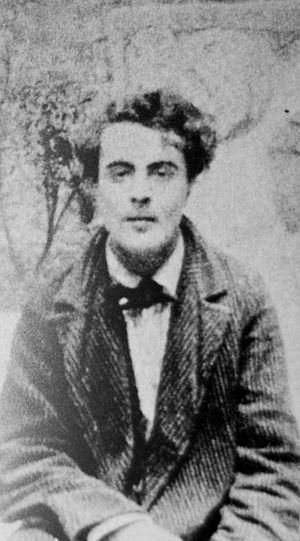
Amedeo Clemente Modigliani, né le 12 juillet 1884 à Livourne et mort le 24 janvier 1920 à Paris, est un peintre et sculpteur italien rattaché à l'École de Paris.
Amedeo Clemente Modigliani, né le 12 juillet 1884 à Livourne et mort le 24 janvier 1920 à Paris, est un peintre et sculpteur italien rattaché à l'École de Paris.
Chaïm Soutine est un peintre juif russe émigré en France, né en 1893 ou 1894 dans le village de Smilovitchi, à cette époque dans l'Empire russe, et mort à Paris le 9 août 1943.
Chaïm Soutine est un peintre juif russe émigré en France, né en 1893 ou 1894 dans le village de Smilovitchi, à cette époque dans l'Empire russe, et mort à Paris le 9 août 1943.